1927 Nagpur riots

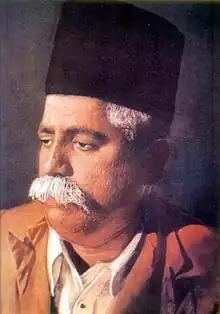
K. B. Hedgewar founded Rashtriya Swayamsevak Sangh after the 1923 riots.

The mutual trust between Hindu and Muslim communities had reached a low in the 1920s, and riots were seen frequently across many cities of India. In 1923, India witnessed eleven riots, in 1924 there were eighteen riots, in 1925 there were sixteen riots, and in 1926 there were thirty five riots. In the twelve months from May 1926 to April 1926, 40 more riots occurred across various cities. They mostly occurred in Bengal, Punjab, North-West Frontier Province and United Provinces.